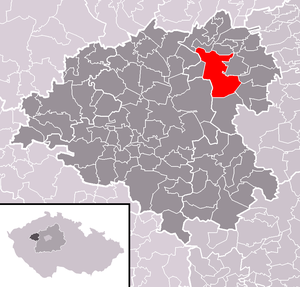
Řevničov est une commune du district de Rakovník, dans la région de Bohême-Centrale, en République tchèque. Sa population s'élevait à 1 343 habitants en 2020.